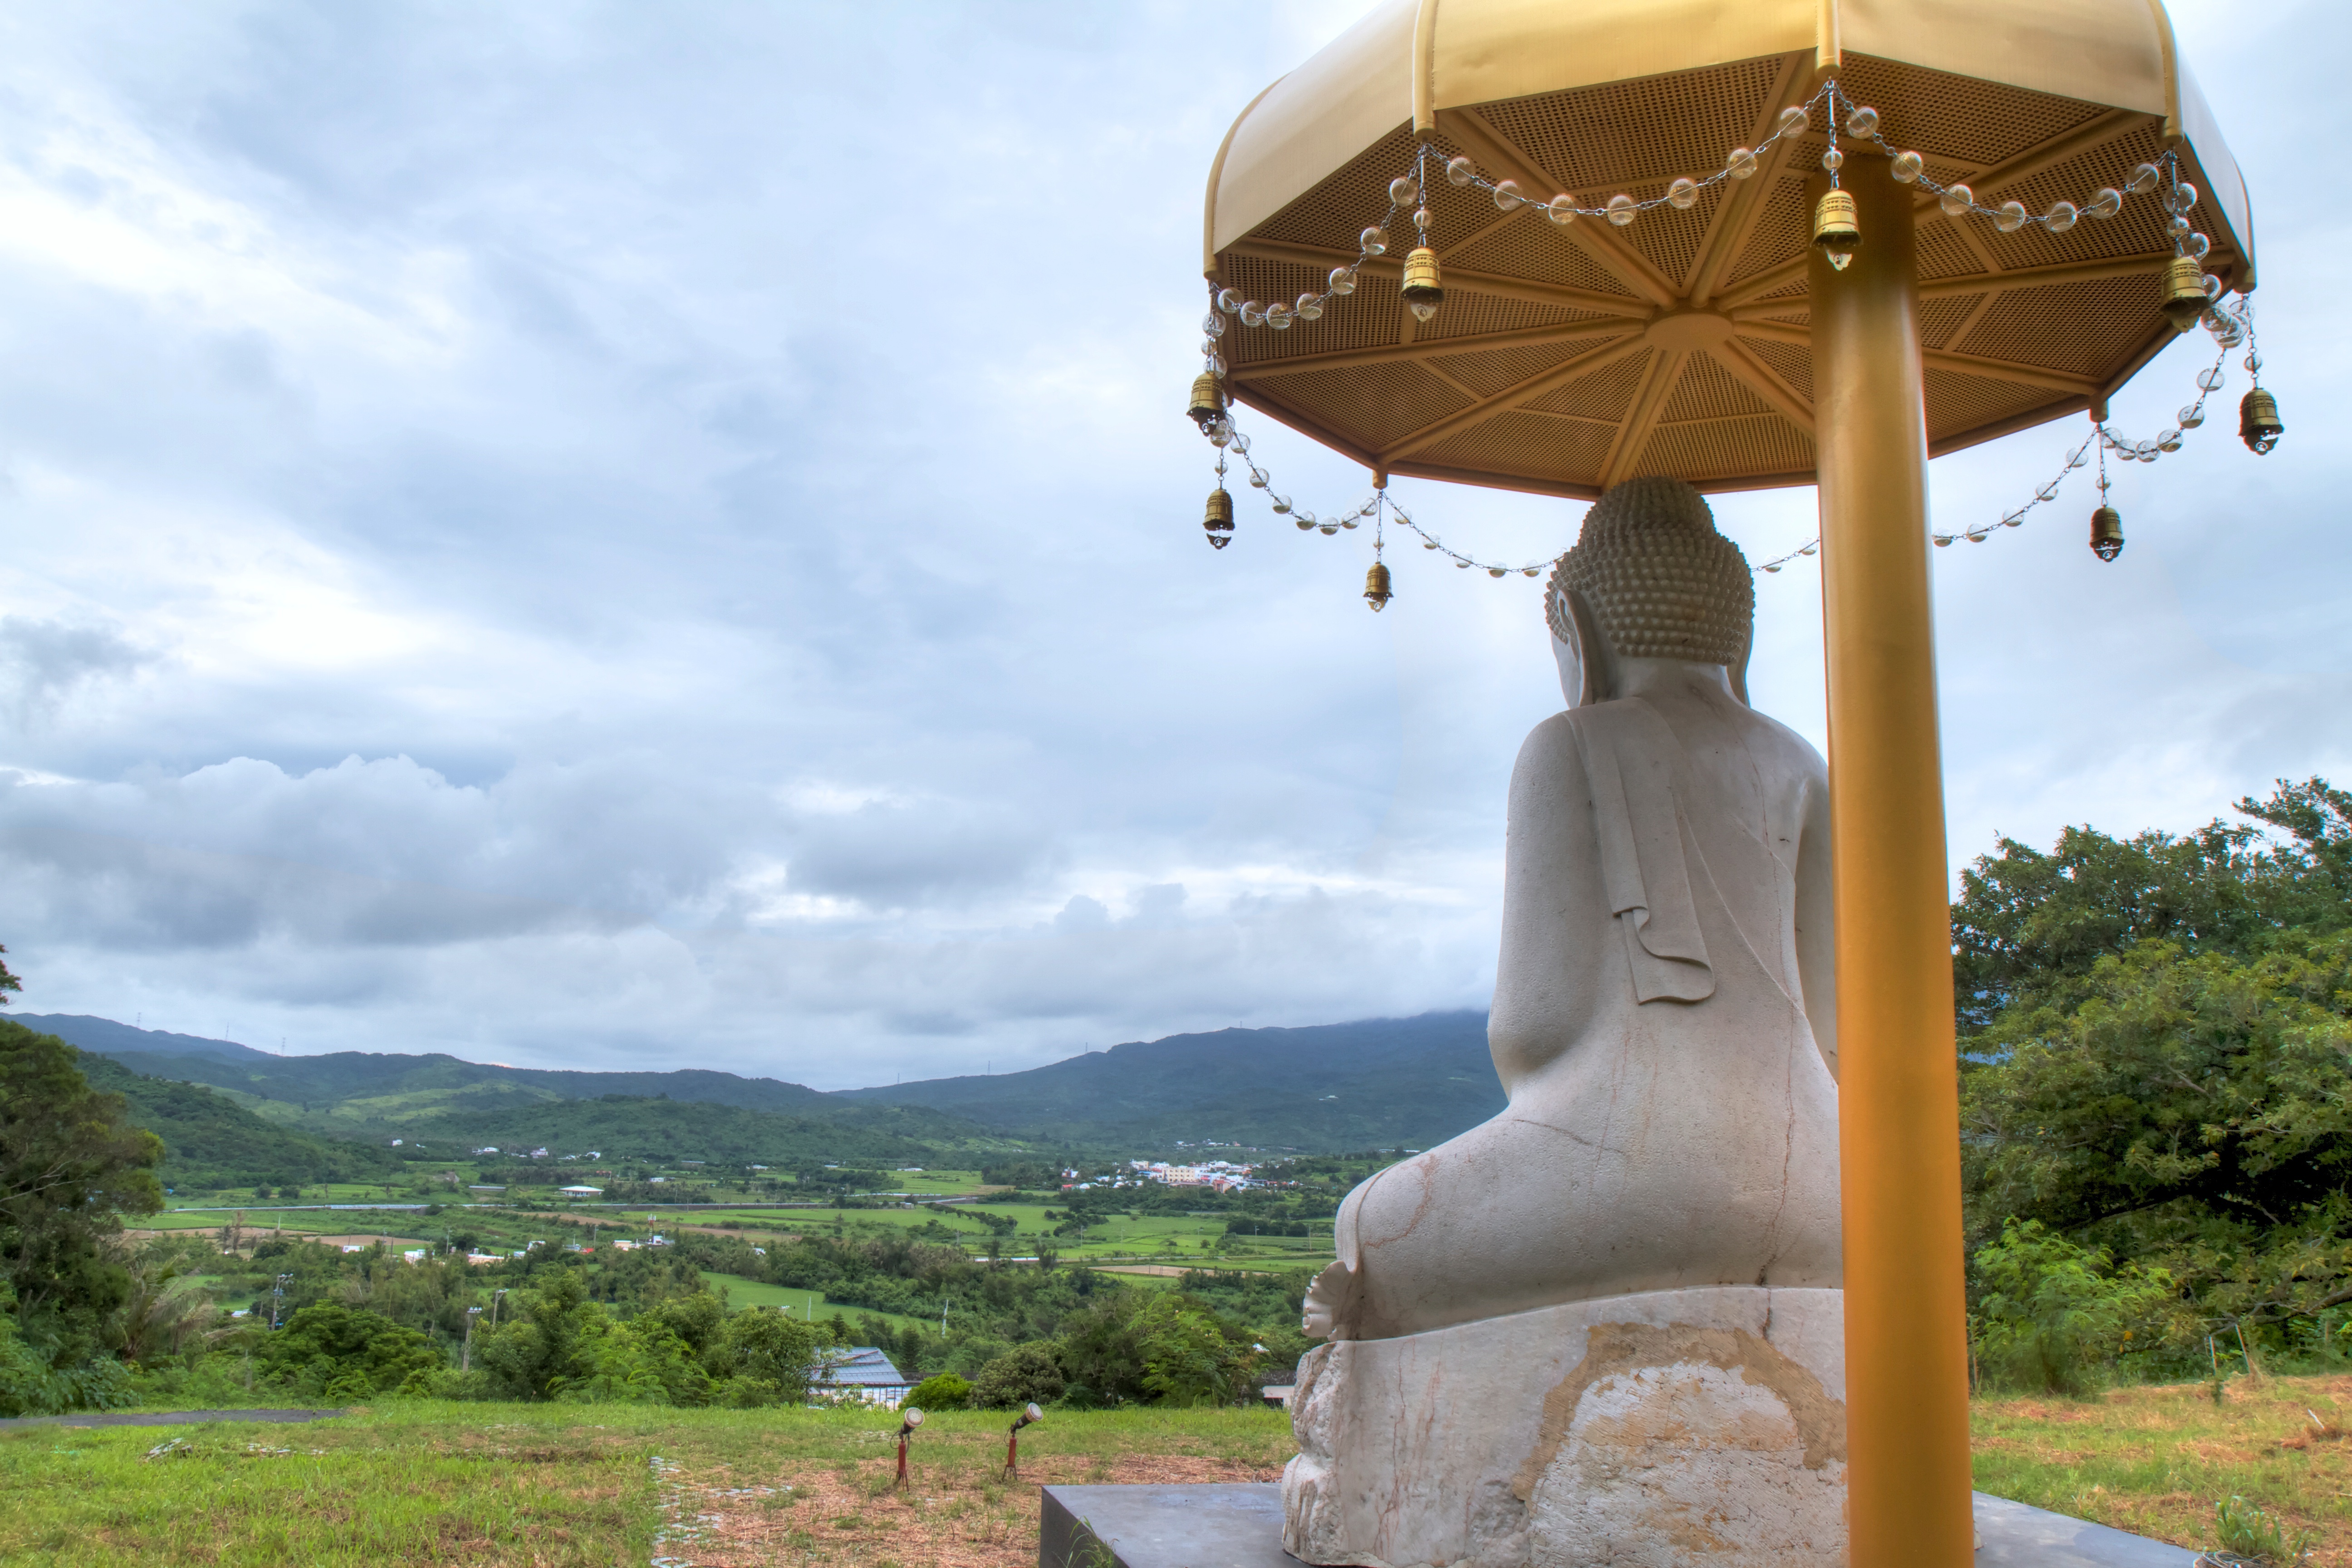
monument, vacation, statue, buddhism, landmark, tourism, sculpture, buddha statues, artistic conception